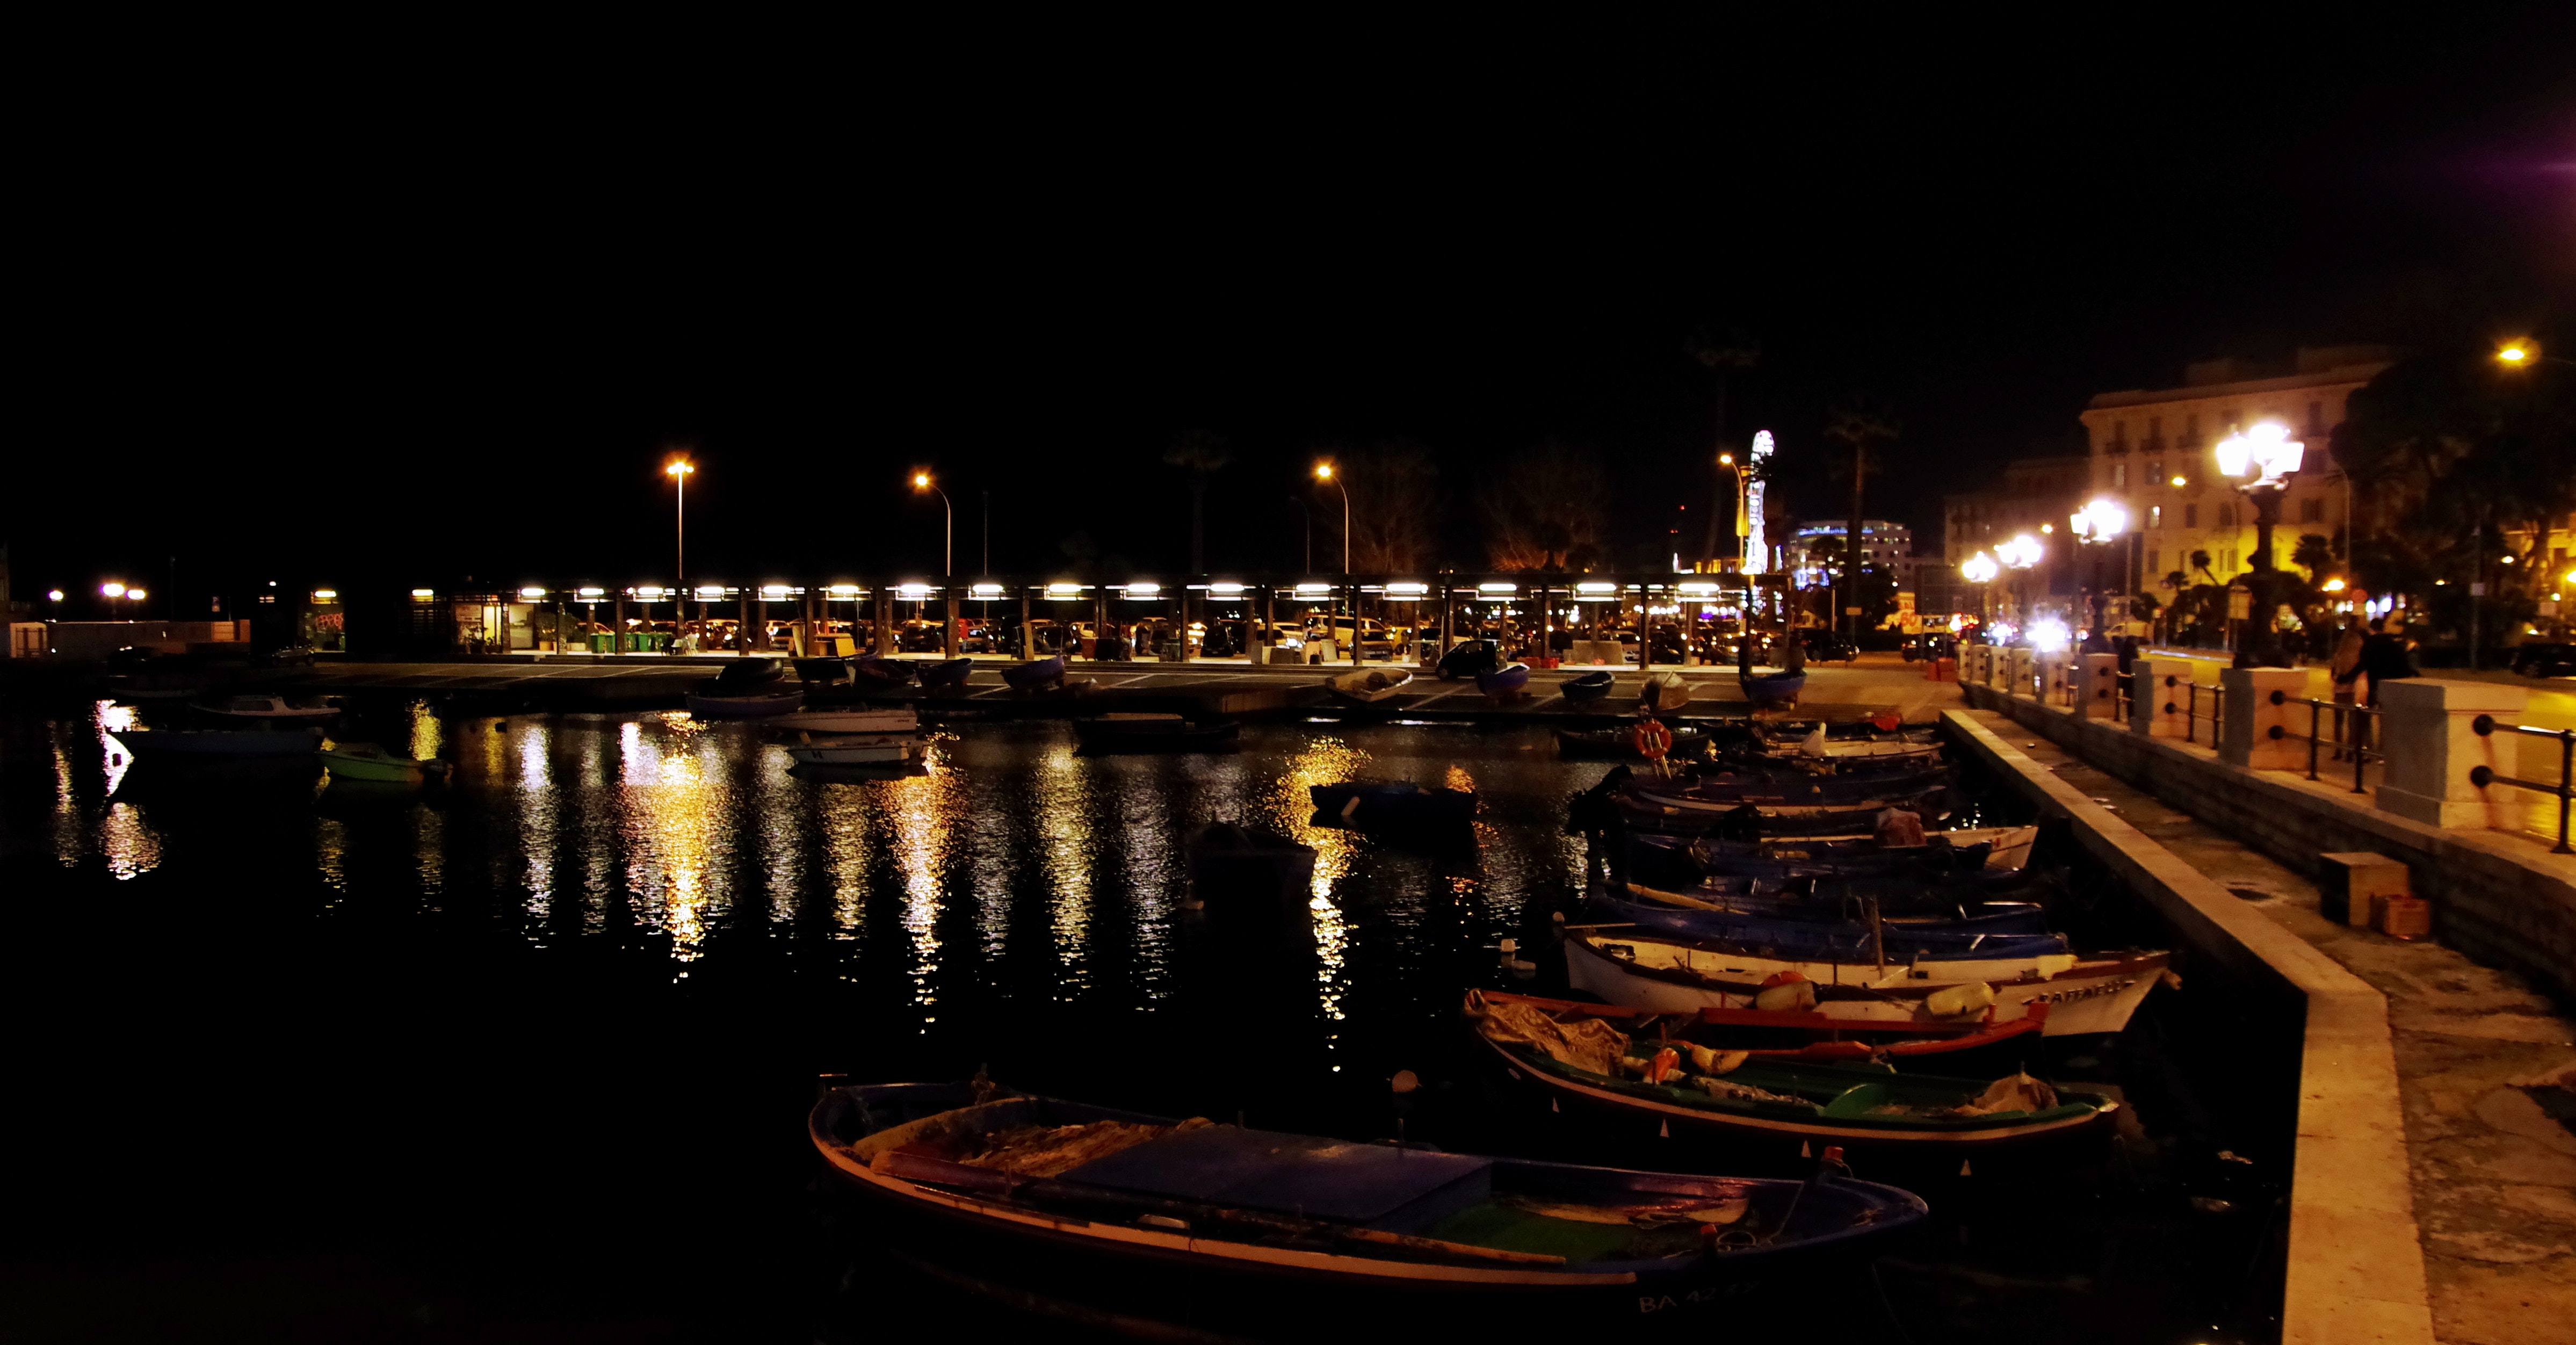
night, light, sky, harbor, waterway, lighting, water, reflection, marina, dock, city, metropolitan area, evening, midnight, river, port, vehicle, street light, darkness, boat, sea, channel